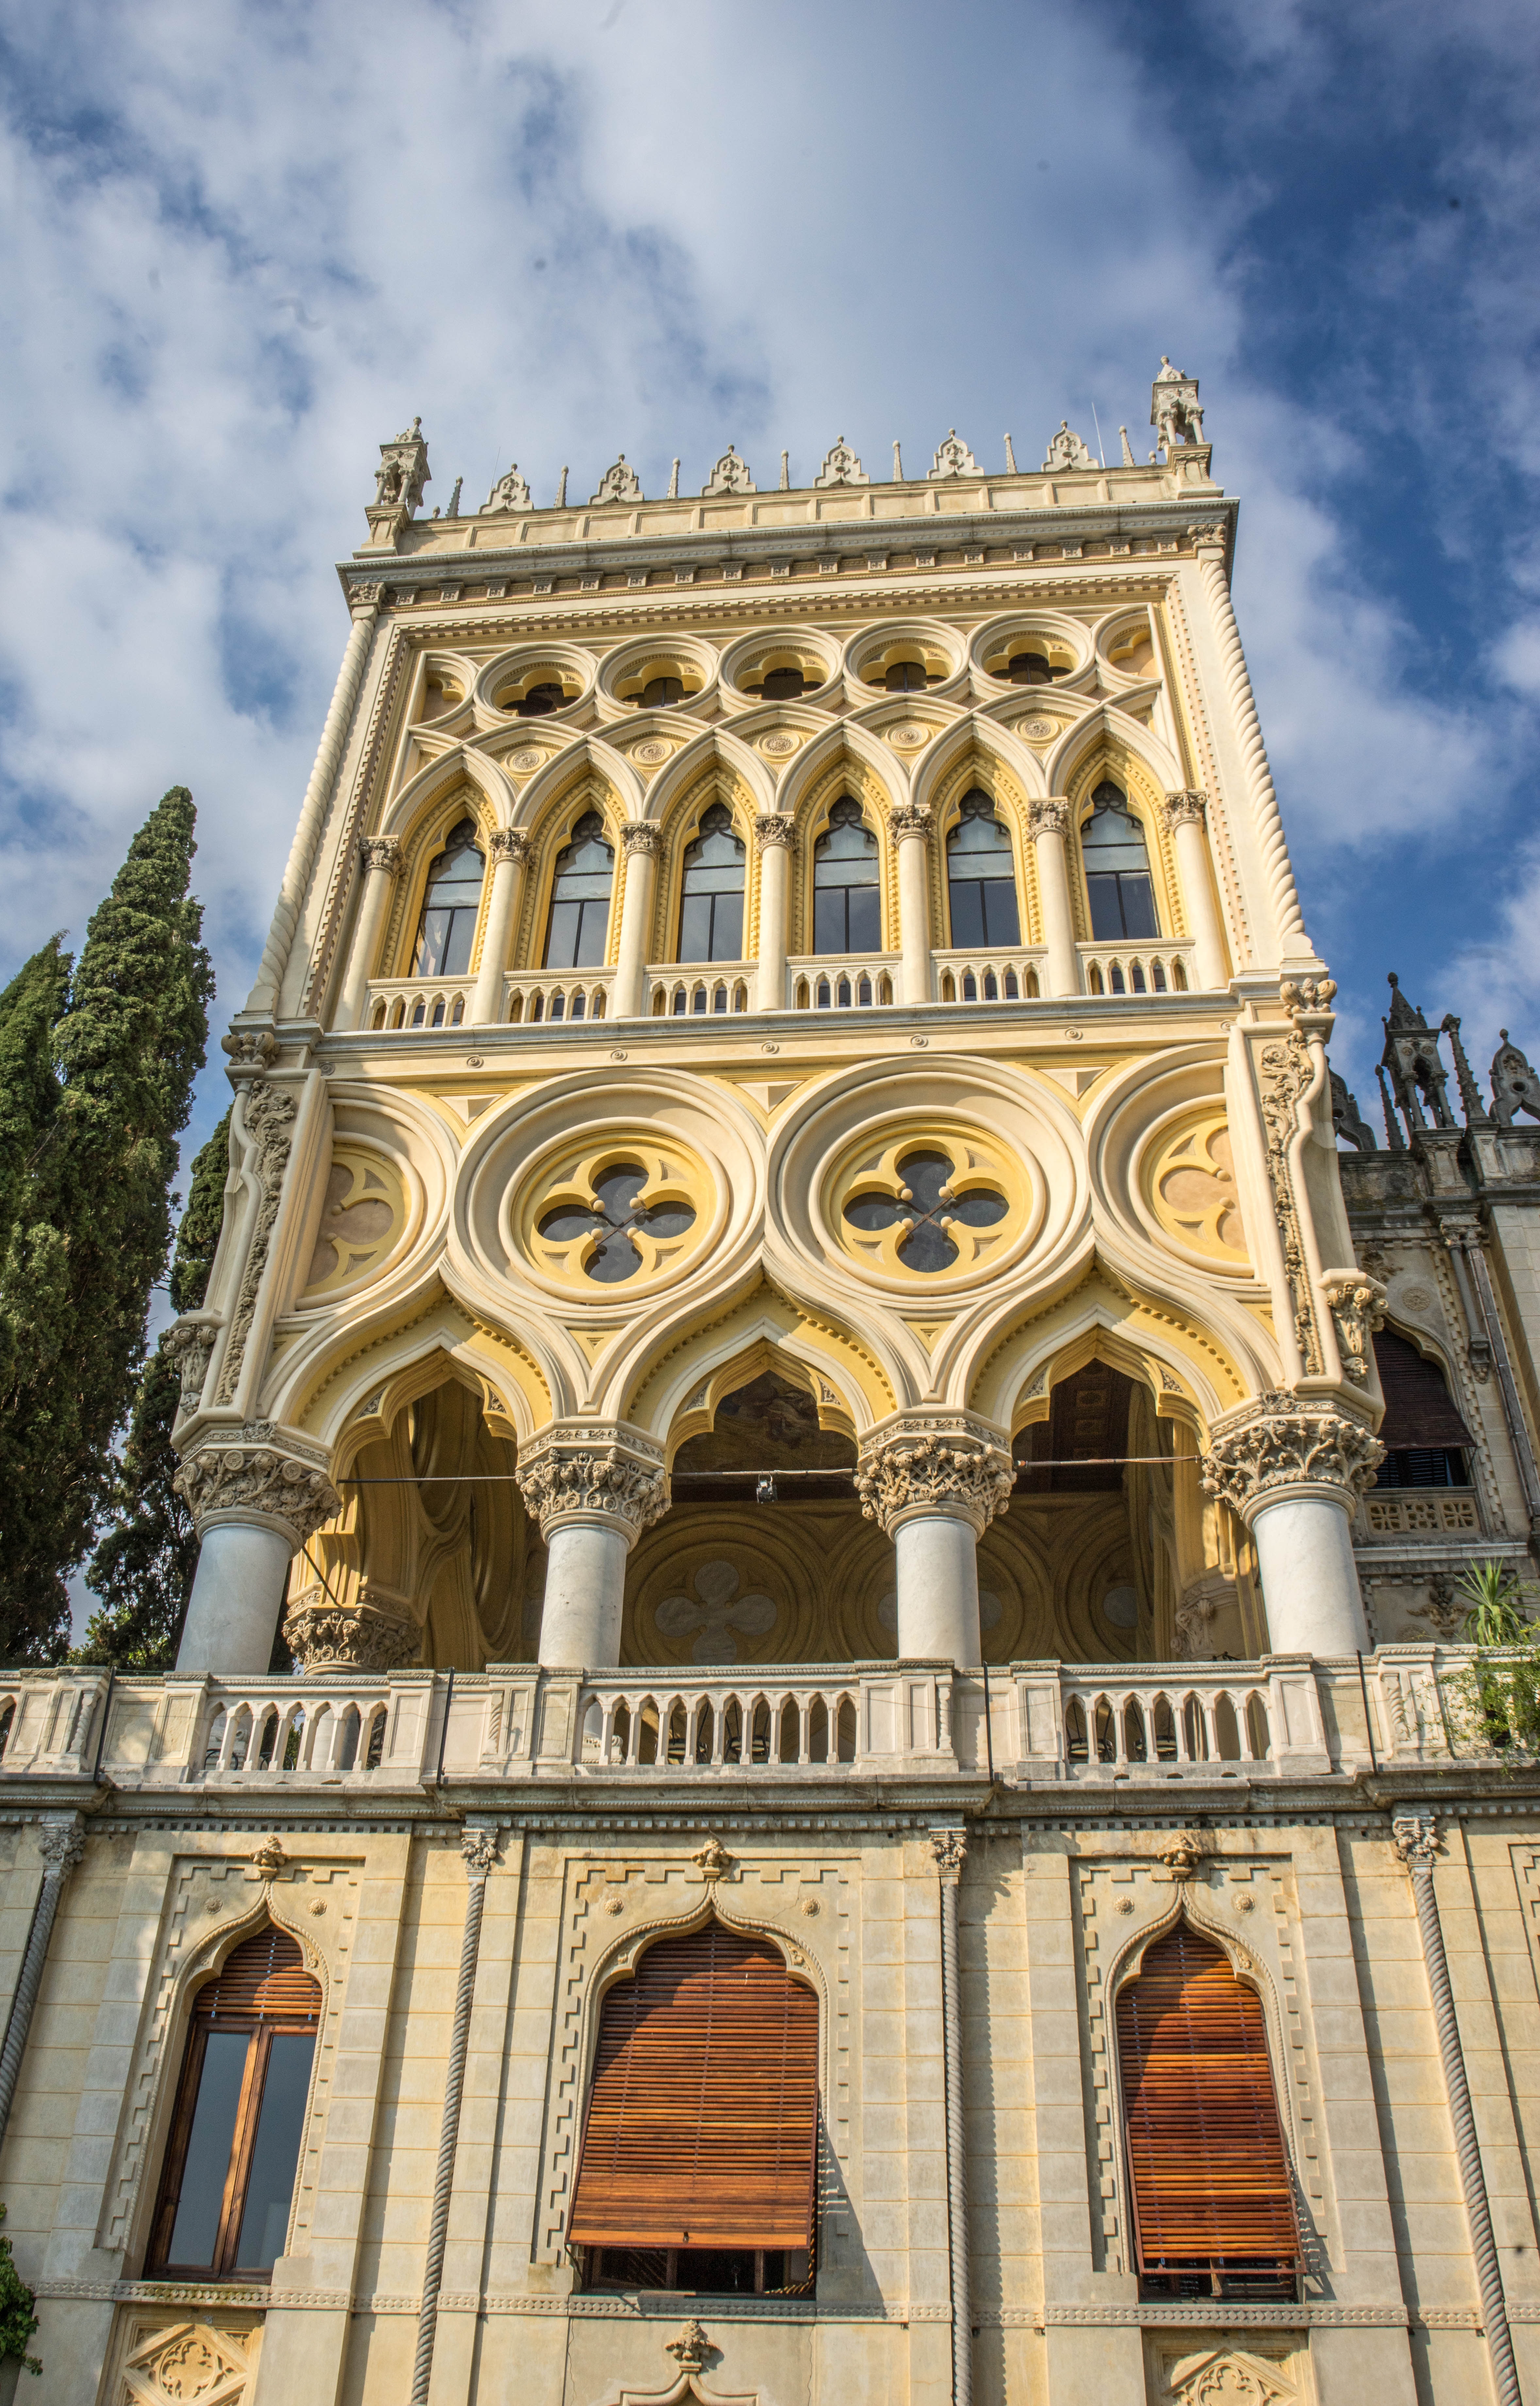
landscape, nature, architecture, sky, villa, building, palace, summer, vacation, travel, tower, island, romantic, landmark, italy, facade, church, cathedral, place of worship, outdoors, clouds, luxury, synagogue, basilica, exotic, lake garda, ancient history, isola del garda